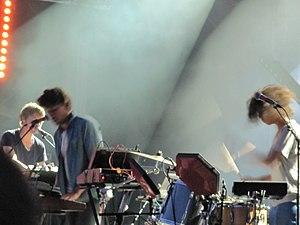
Yuksek au festival Cabaret Vert, en Ardennes, France
Le Festival Cabaret Vert est un festival ouvert à un éventail de musiques allant du rock au reggae en passant par l'electro et le rap, le blues, le métal, la pop ou le jazz, se déroulant à Charleville-Mézières dans le département des Ardennes et regroupant, outre les concerts de musique, un village associatif, différents ateliers artistiques tels que des diffusions de courts-métrages, des expositions de peinture, des ateliers de jonglerie, du théâtre de rue, du graffiti et un festival de bandes-dessinées. Son nom est tiré du titre d'un poème d'Arthur Rimbaud qui est originaire de Charleville.